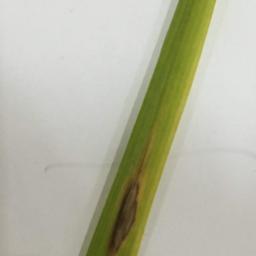
Label: Rice___Leaf_Blast